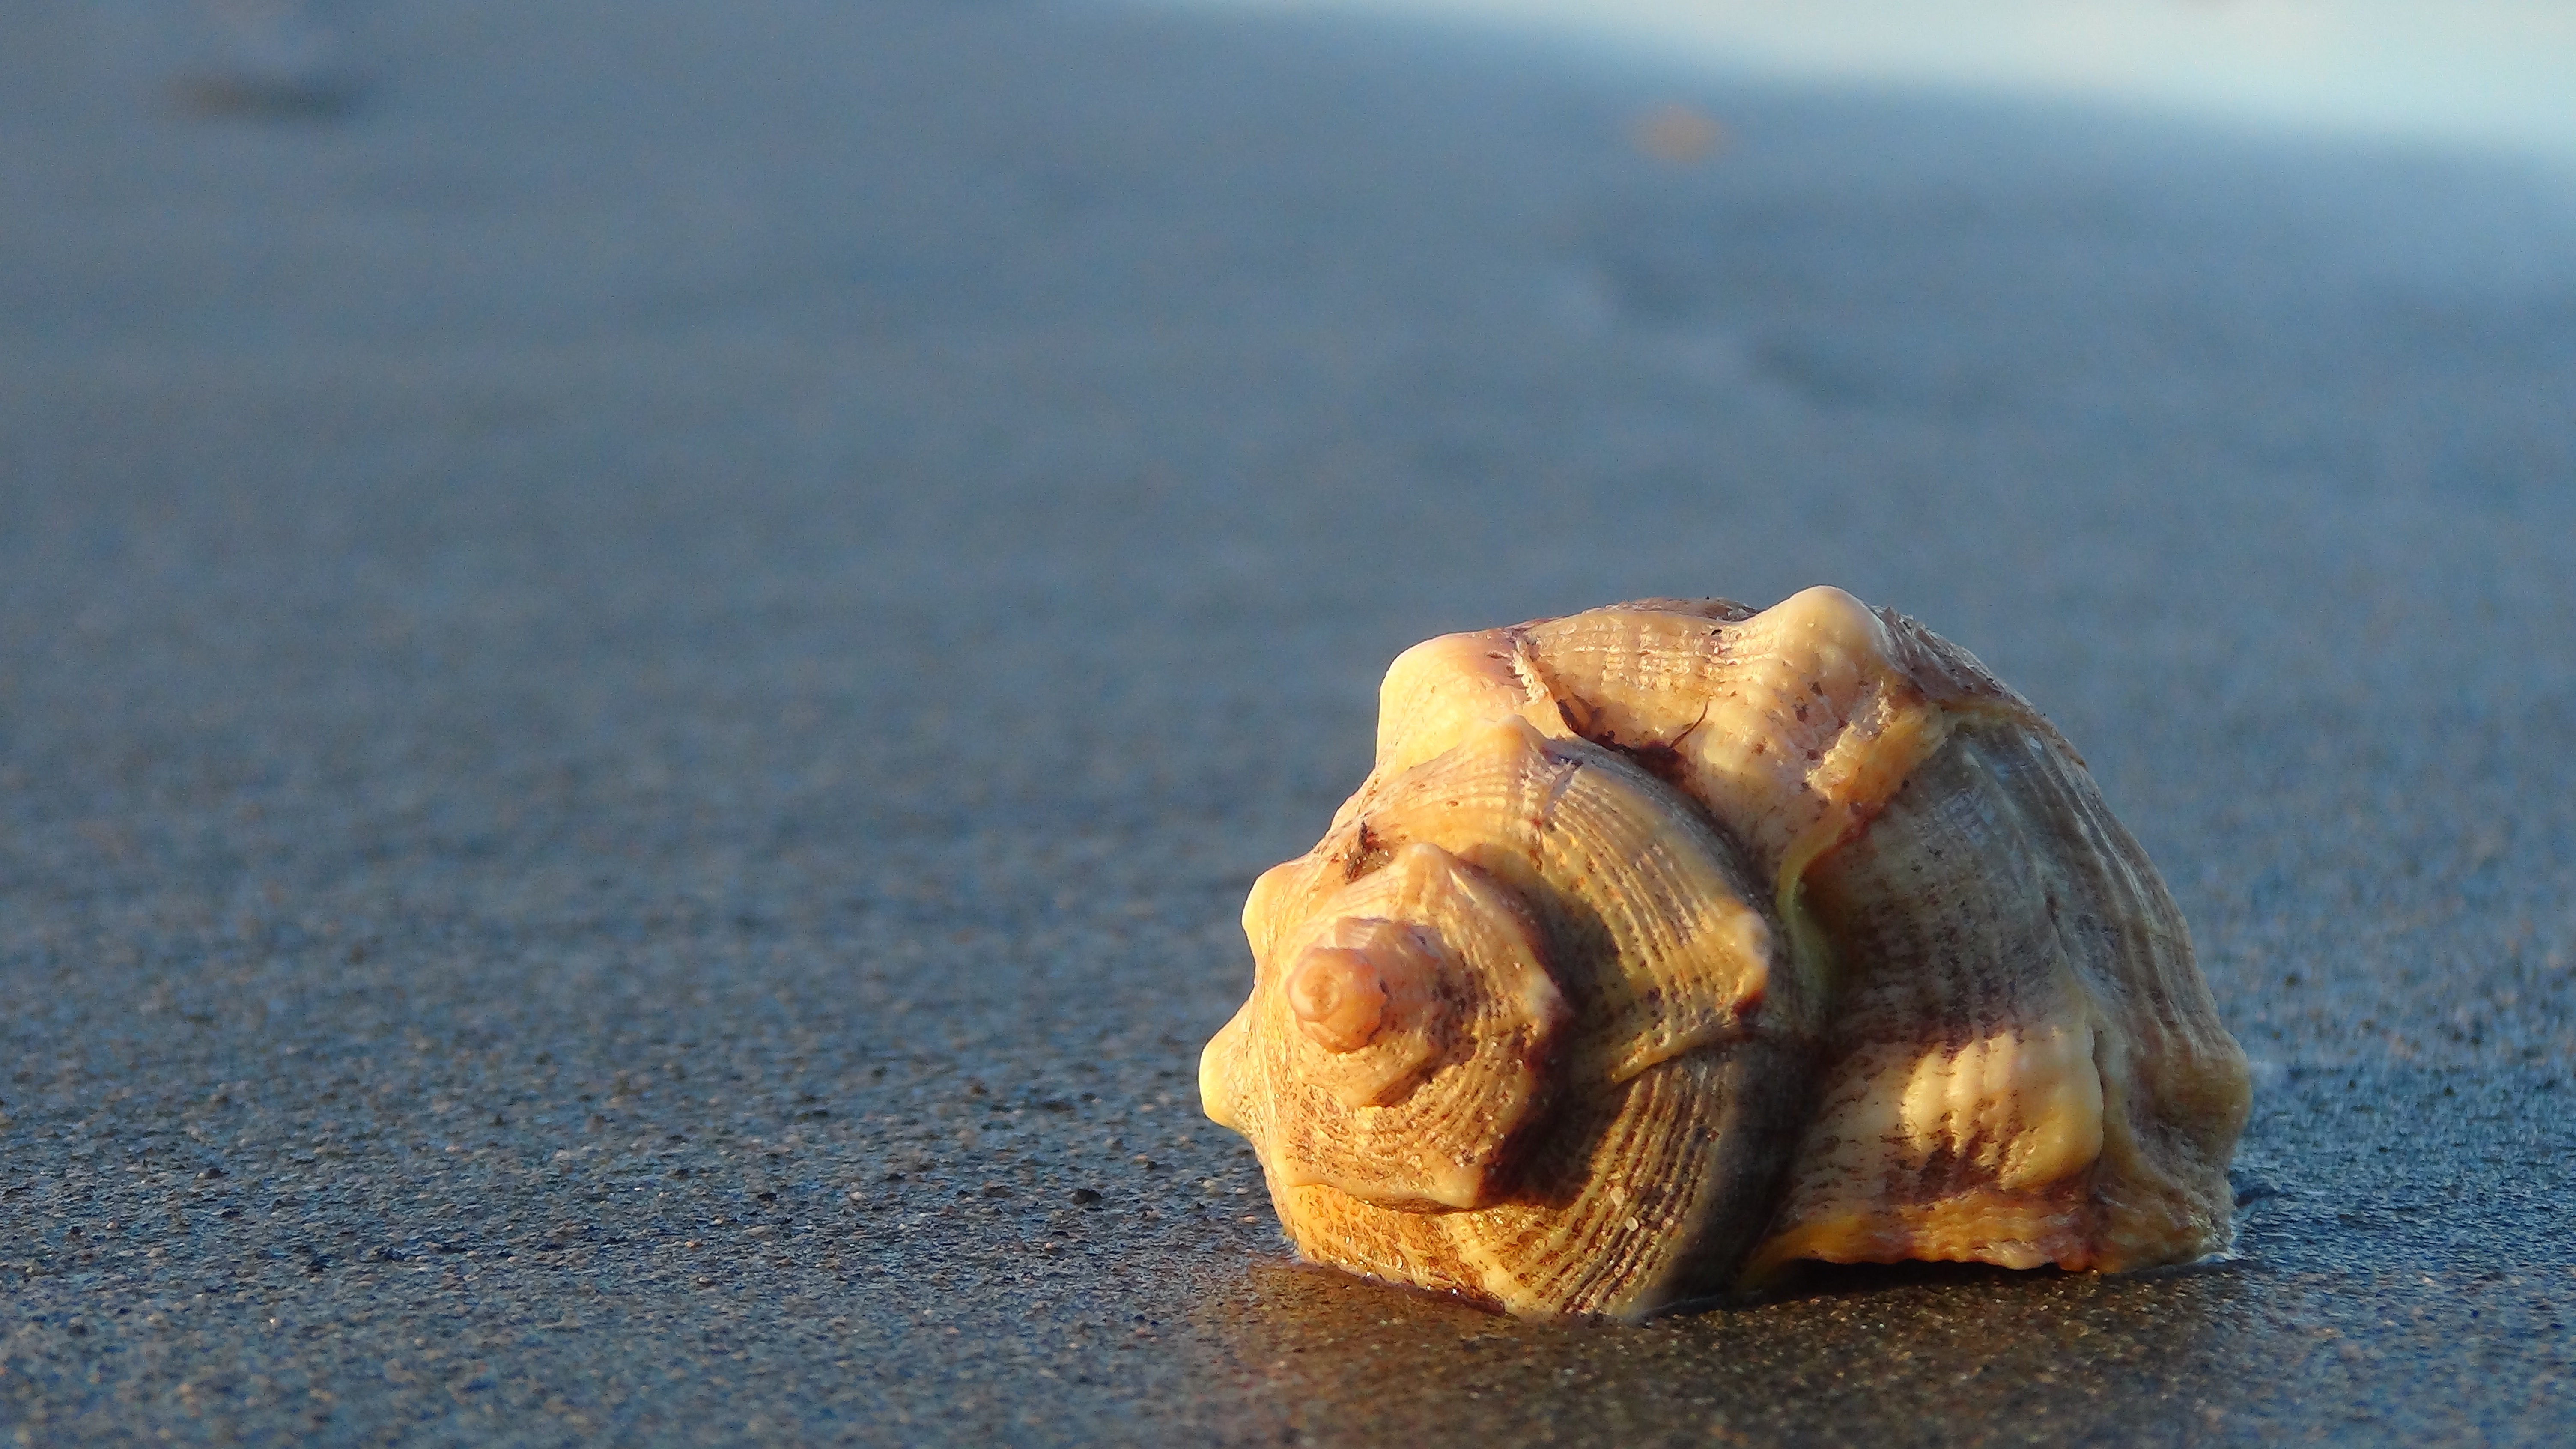
beach, sea, sand, rock, material, shell, invertebrate, seashell, conch, close up, macro photography